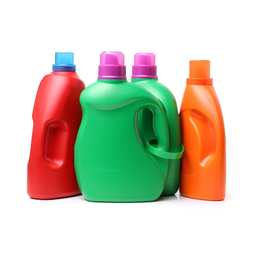
Label: plastic